Ferdinand-Alphonse Hamelin

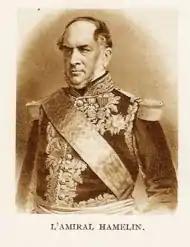
Portrait of Ferdinand Hamelin

He returned to France in 1811. On the fall of the Empire he had better fortune than most of the Napoleonic officers who were turned ashore. In 1821 he became lieutenant, and in 1823 took part in the French expedition under the Duke of Angoulême into Spain. In 1828 he was appointed captain of the Actéon, and was engaged till 1831 on the coast of Algiers and in the conquest of the town and country. His first command as flag officer was in the Pacific, where he showed much tact during the dispute over the Marquesas Islands with England in 1844.